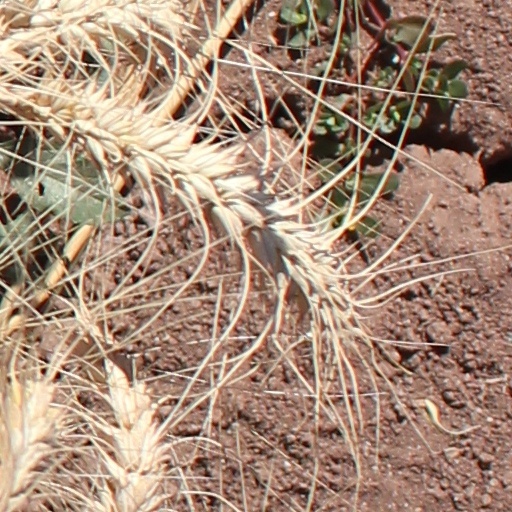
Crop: wheat